Ann Gollifer

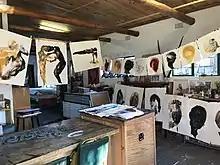
Gollifer's studio in Gaborone, Botswana

From 1991 to 2001 she was part of the committee involved with the administration and facilitation of the Thapong international artists workshops in Botswana. Initiated by Veryan Edwards in 1988, Thapong was an off shoot of the Triangle Arts Trust started by Robert Loder and Anthony Caro in 1982. An artist member of the Thapong committee, Gollifer helped organize international workshops as well as smaller local workshops annually and was part of the executive committee responsible for the building of the Thapong Visual Art Centre in Gaborone. Through the Thapong initiative, international artists would gather to share their material practice, which provided Gollifer with networks between artists, art historians and curators, such as Chris Spring, former curator of the Sainsbury African Galleries, British Museum, Polly Savage, SOAS University of London, Goddy Leye, Lutanda Mwamba, Baba Jaak, Vanessa Jackson, Diana Hyslop, Kagiso Patrick Mautloa and David Koloane.